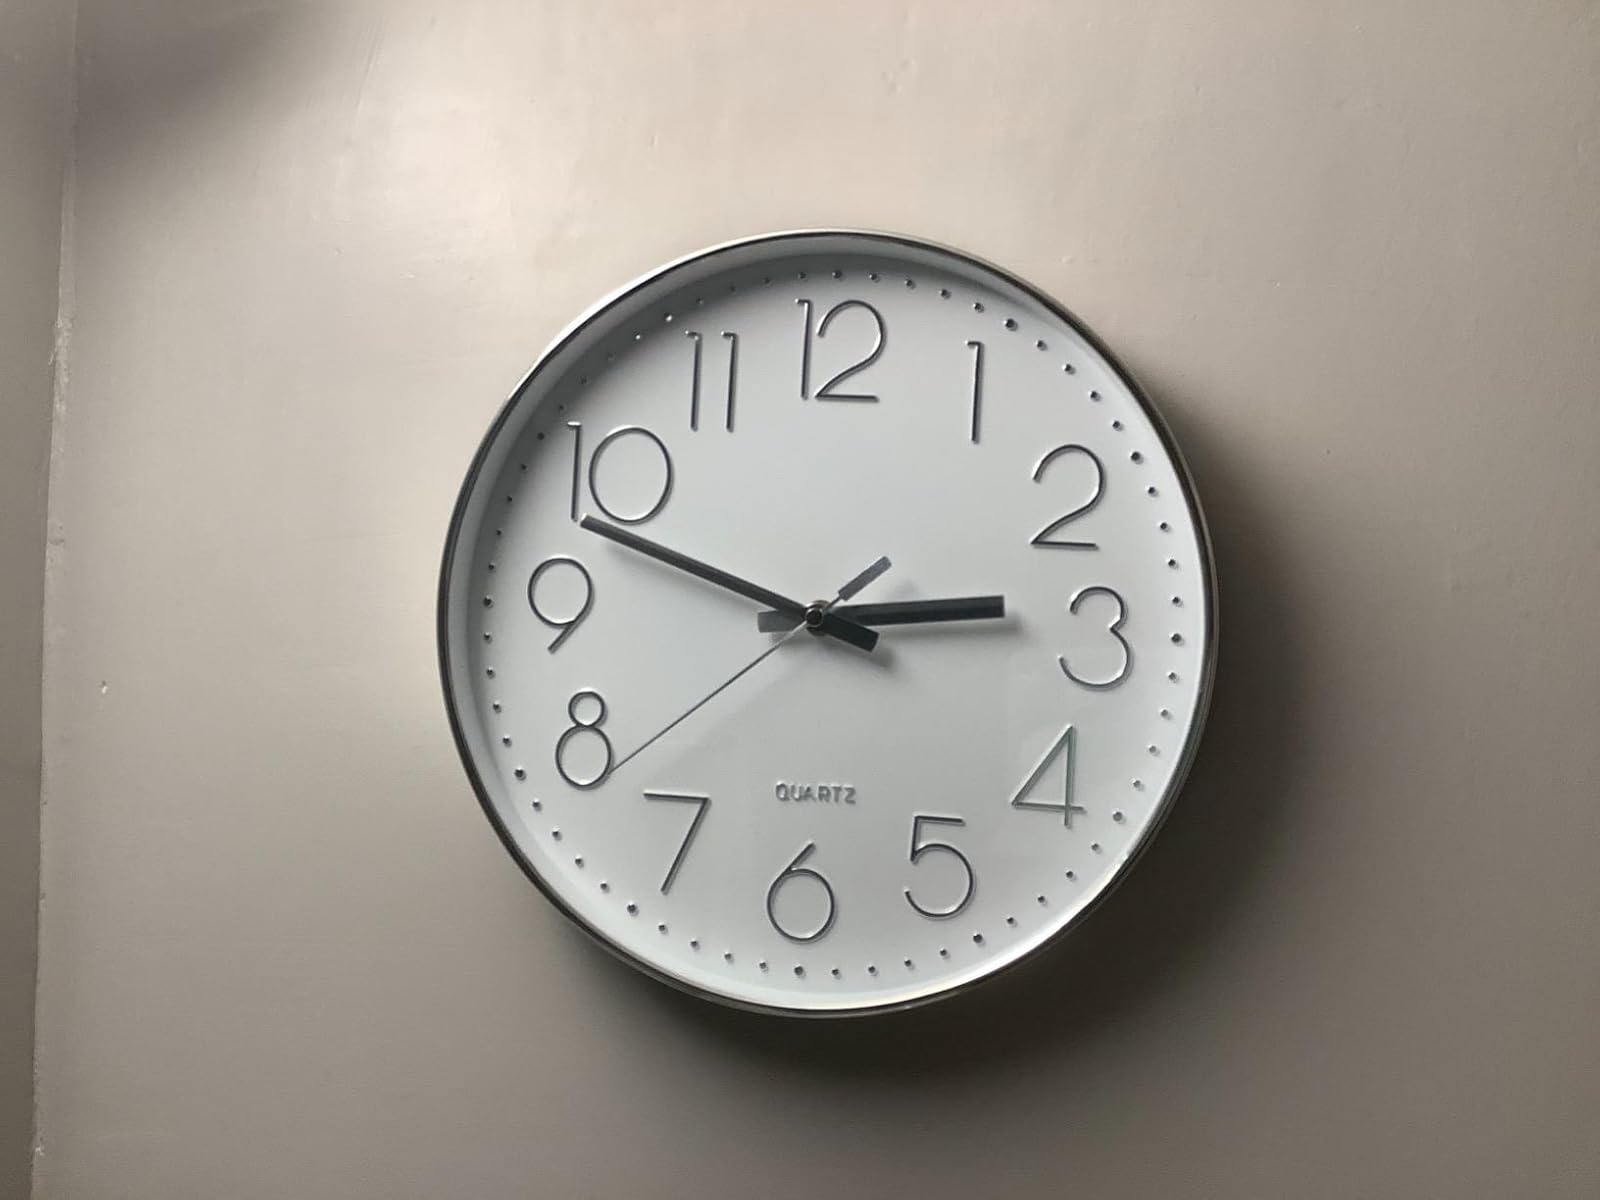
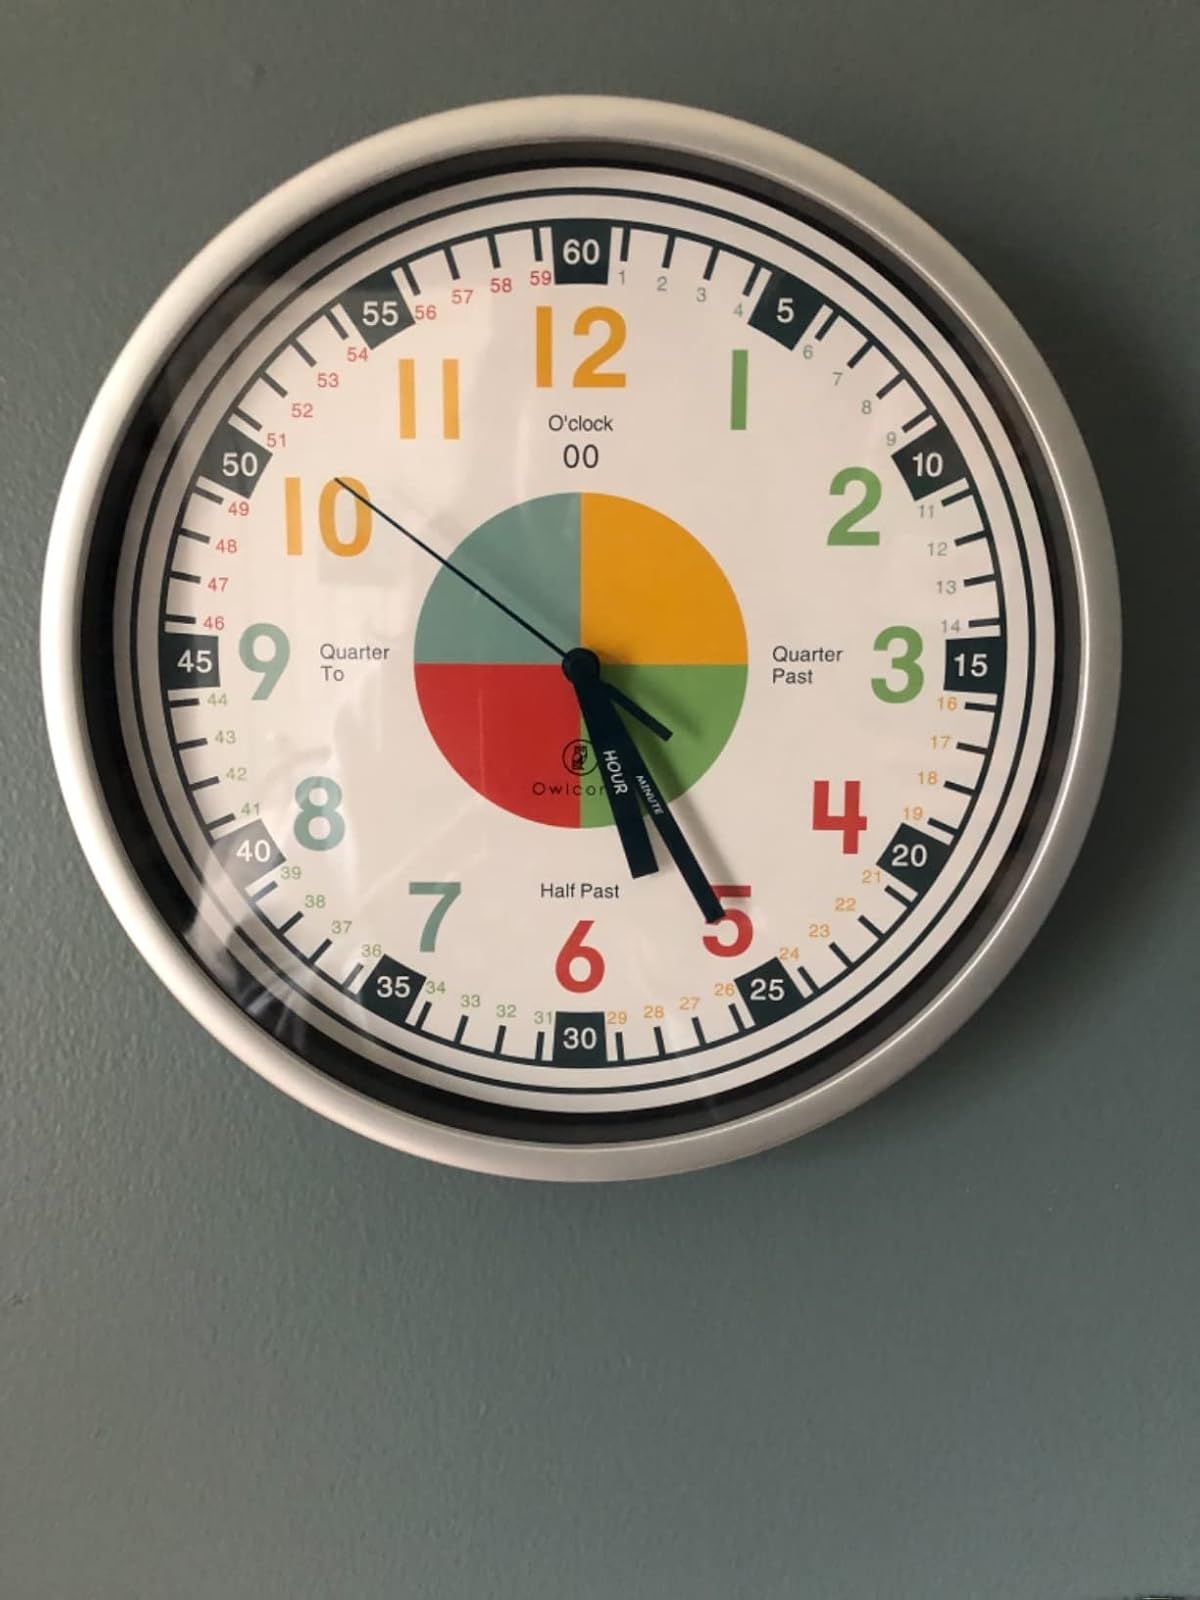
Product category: clock
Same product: no